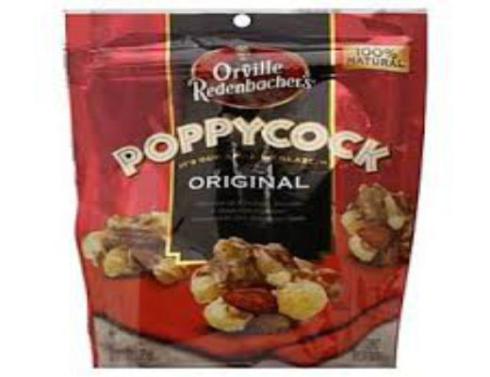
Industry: Food